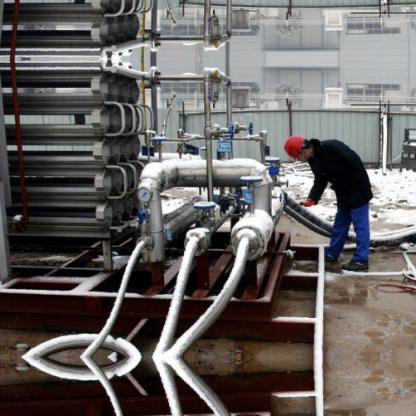
Objects in the image:
label: helmet